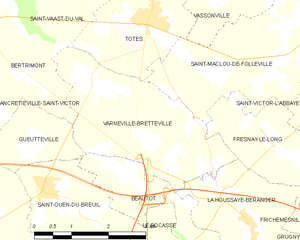
Carte des communes françaises Varneville-Bretteville